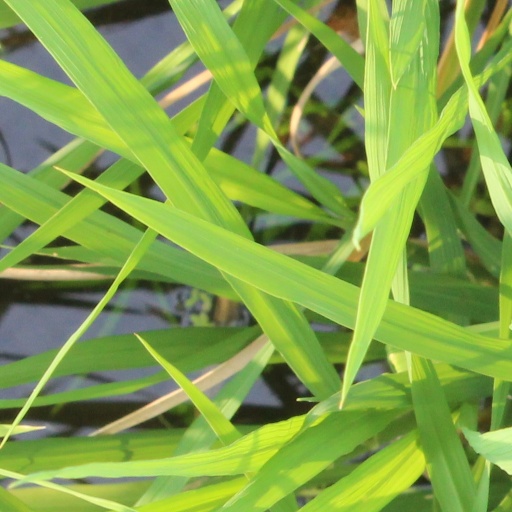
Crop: rice